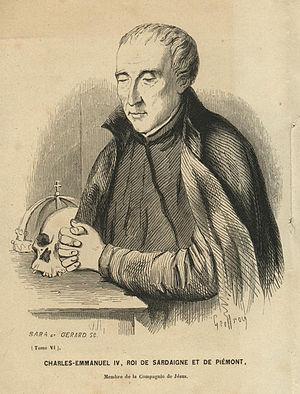
Charles-Emmanuel IV de Savoie, né le 24 mai 1751 à Turin et décédé le 6 octobre 1819 à Saint-André-du-Quirinal, est un duc de Savoie. Chef de la Maison de Savoie à la mort de son père, il devient roi de Sardaigne, prince de Piémont de 1796 à 1802. Veuf en 1802, il abdique en faveur de son frère et entre comme simple religieux dans la Compagnie de Jésus en 1815.